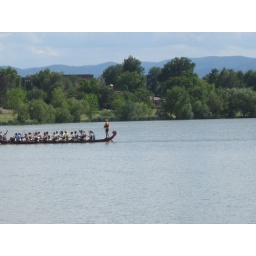
Dragon boat by mountain